HaMerotz LaMillion 7

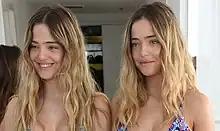
Noy and Hadar Karako

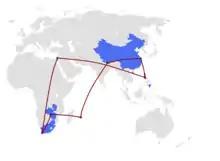
Racecourse for "HaMerotz LaMillion 7". Green dot indicates the Starting Line and Finish Line.

On June 19, 2019, the cast photos were posted on the show's Instagram page with the cast bios released five days later. The cast for this season included former child actresses Noy and Hadar Karako. Tia & Fay were part of the cast of "HaMerotz LaMillion 6" but were removed before filming and replaced with another team due to a missing travel visa. Haviv and Itzhak Maman were previously contestants on "". Gili is the mother of Yarden, who raced on the previous and subsequent seasons, and previously appeared on episode twenty-eight of the sixth season during a video chat with her daughter, while she was racing in Bishkek, Kyrgyzstan.